Kevin Ogletree

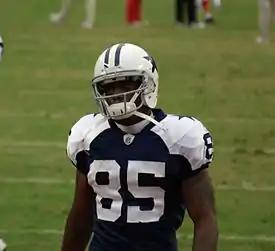
Ogletree with the Cowboys in 2009

Kevin Ogletree (born August 5, 1987) is an American former professional football player who was a wide receiver in the National Football League (NFL) for the Dallas Cowboys, Tampa Bay Buccaneers, Detroit Lions and New York Giants. He played college football for the Virginia Cavaliers and signed with the Cowboys as an undrafted free agent in 2009.